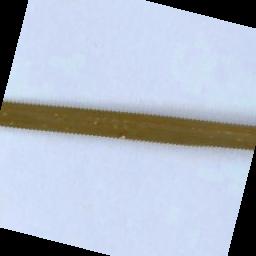
Label: Rice___Leaf_Blast